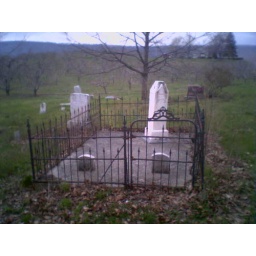
The site of Pitzers Chapel up the hill from my grandmothers house in Arden,WV.